Arts in Seattle

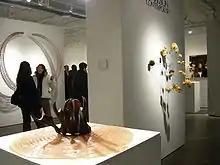
Gallery show opening, Davidson Contemporary, December 2006

In popular music, Seattle is often thought of as the home of grunge rock, but it is also home to such varied musicians as avant-garde jazz musicians Bill Frisell and Wayne Horvitz, hot Jazz band leader Glenn Crytzer, rapper Sir Mix-a-Lot, smooth jazz saxophonist Kenny G, and such poppier rock bands as Goodness and The Presidents of the United States of America. Such musicians as Jimi Hendrix, Duff McKagan, Nikki Sixx, and Quincy Jones spent their formative years in Seattle. Ann and Nancy Wilson of the band Heart, often attributed to Seattle, were actually from the neighboring suburb of Bellevue, as was progressive metal band Queensrÿche.